Mark Bauerlein

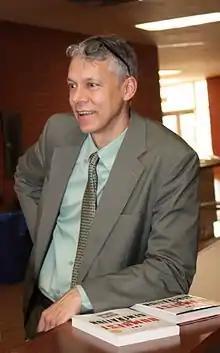
Bauerlein in 2011

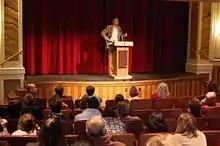
Speaking at the University of Colorado Boulder

Mark Weightman Bauerlein (born 1959) is an English professor emeritus at Emory University and a senior editor of "First Things". He is also a visitor of Ralston College, a start-up liberal arts college in Savannah and as a trustee of New College of Florida.